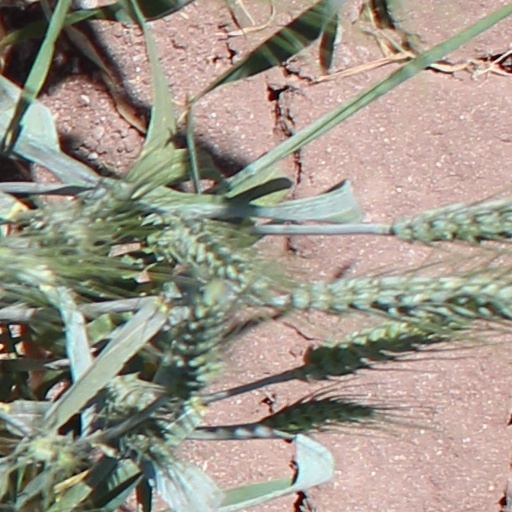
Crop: wheat